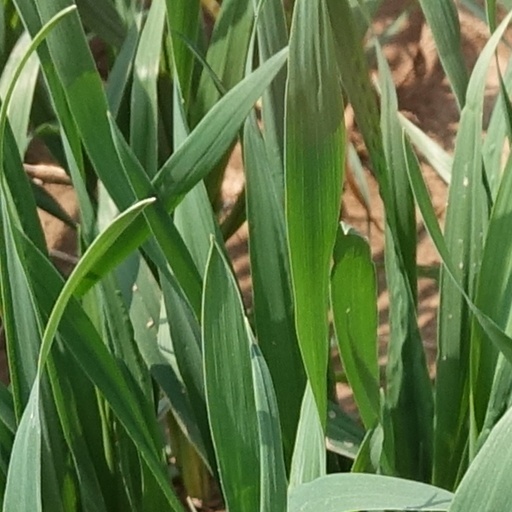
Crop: wheat